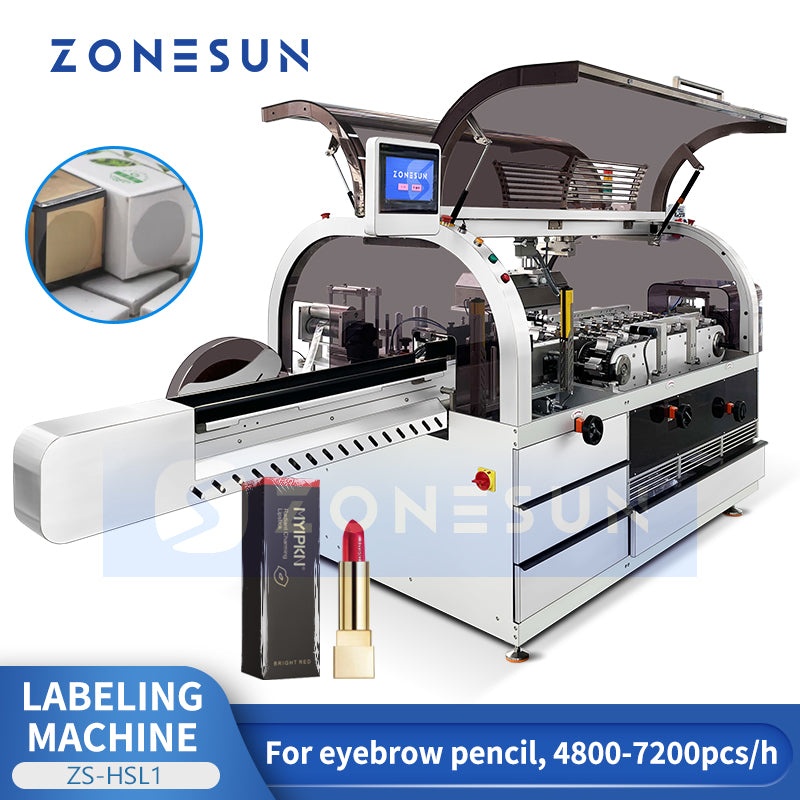
ZONESUN ZS-HSL1 High-Speed Horizontal Shrink Sleeve Labeling Machine
Brand: zonesunpro
DESCRIPTION Introducing the High-Speed Horizontal Shrink Sleeve Labeling Machine, the perfect solution for efficiently labeling your small cylindrical products like lipstick tubes. This machine features a horizontal product feeding system with a conveyor belt equipped with clamps, ensuring smooth and secure product transport. The labeling process is automated, with a roll of shrink sleeve labels being fed into the machine, where they are cut to size and precisely applied to each product. The labeled products then pass through a heat shrink oven, where the sleeves are perfectly shrunk to fit the product. This efficient process delivers high-quality labeling results at impressive speeds of 4800-7200 bottles per hour.
Category: Business & Industrial > Manufacturing > Packaging Machines > Labeling Machines